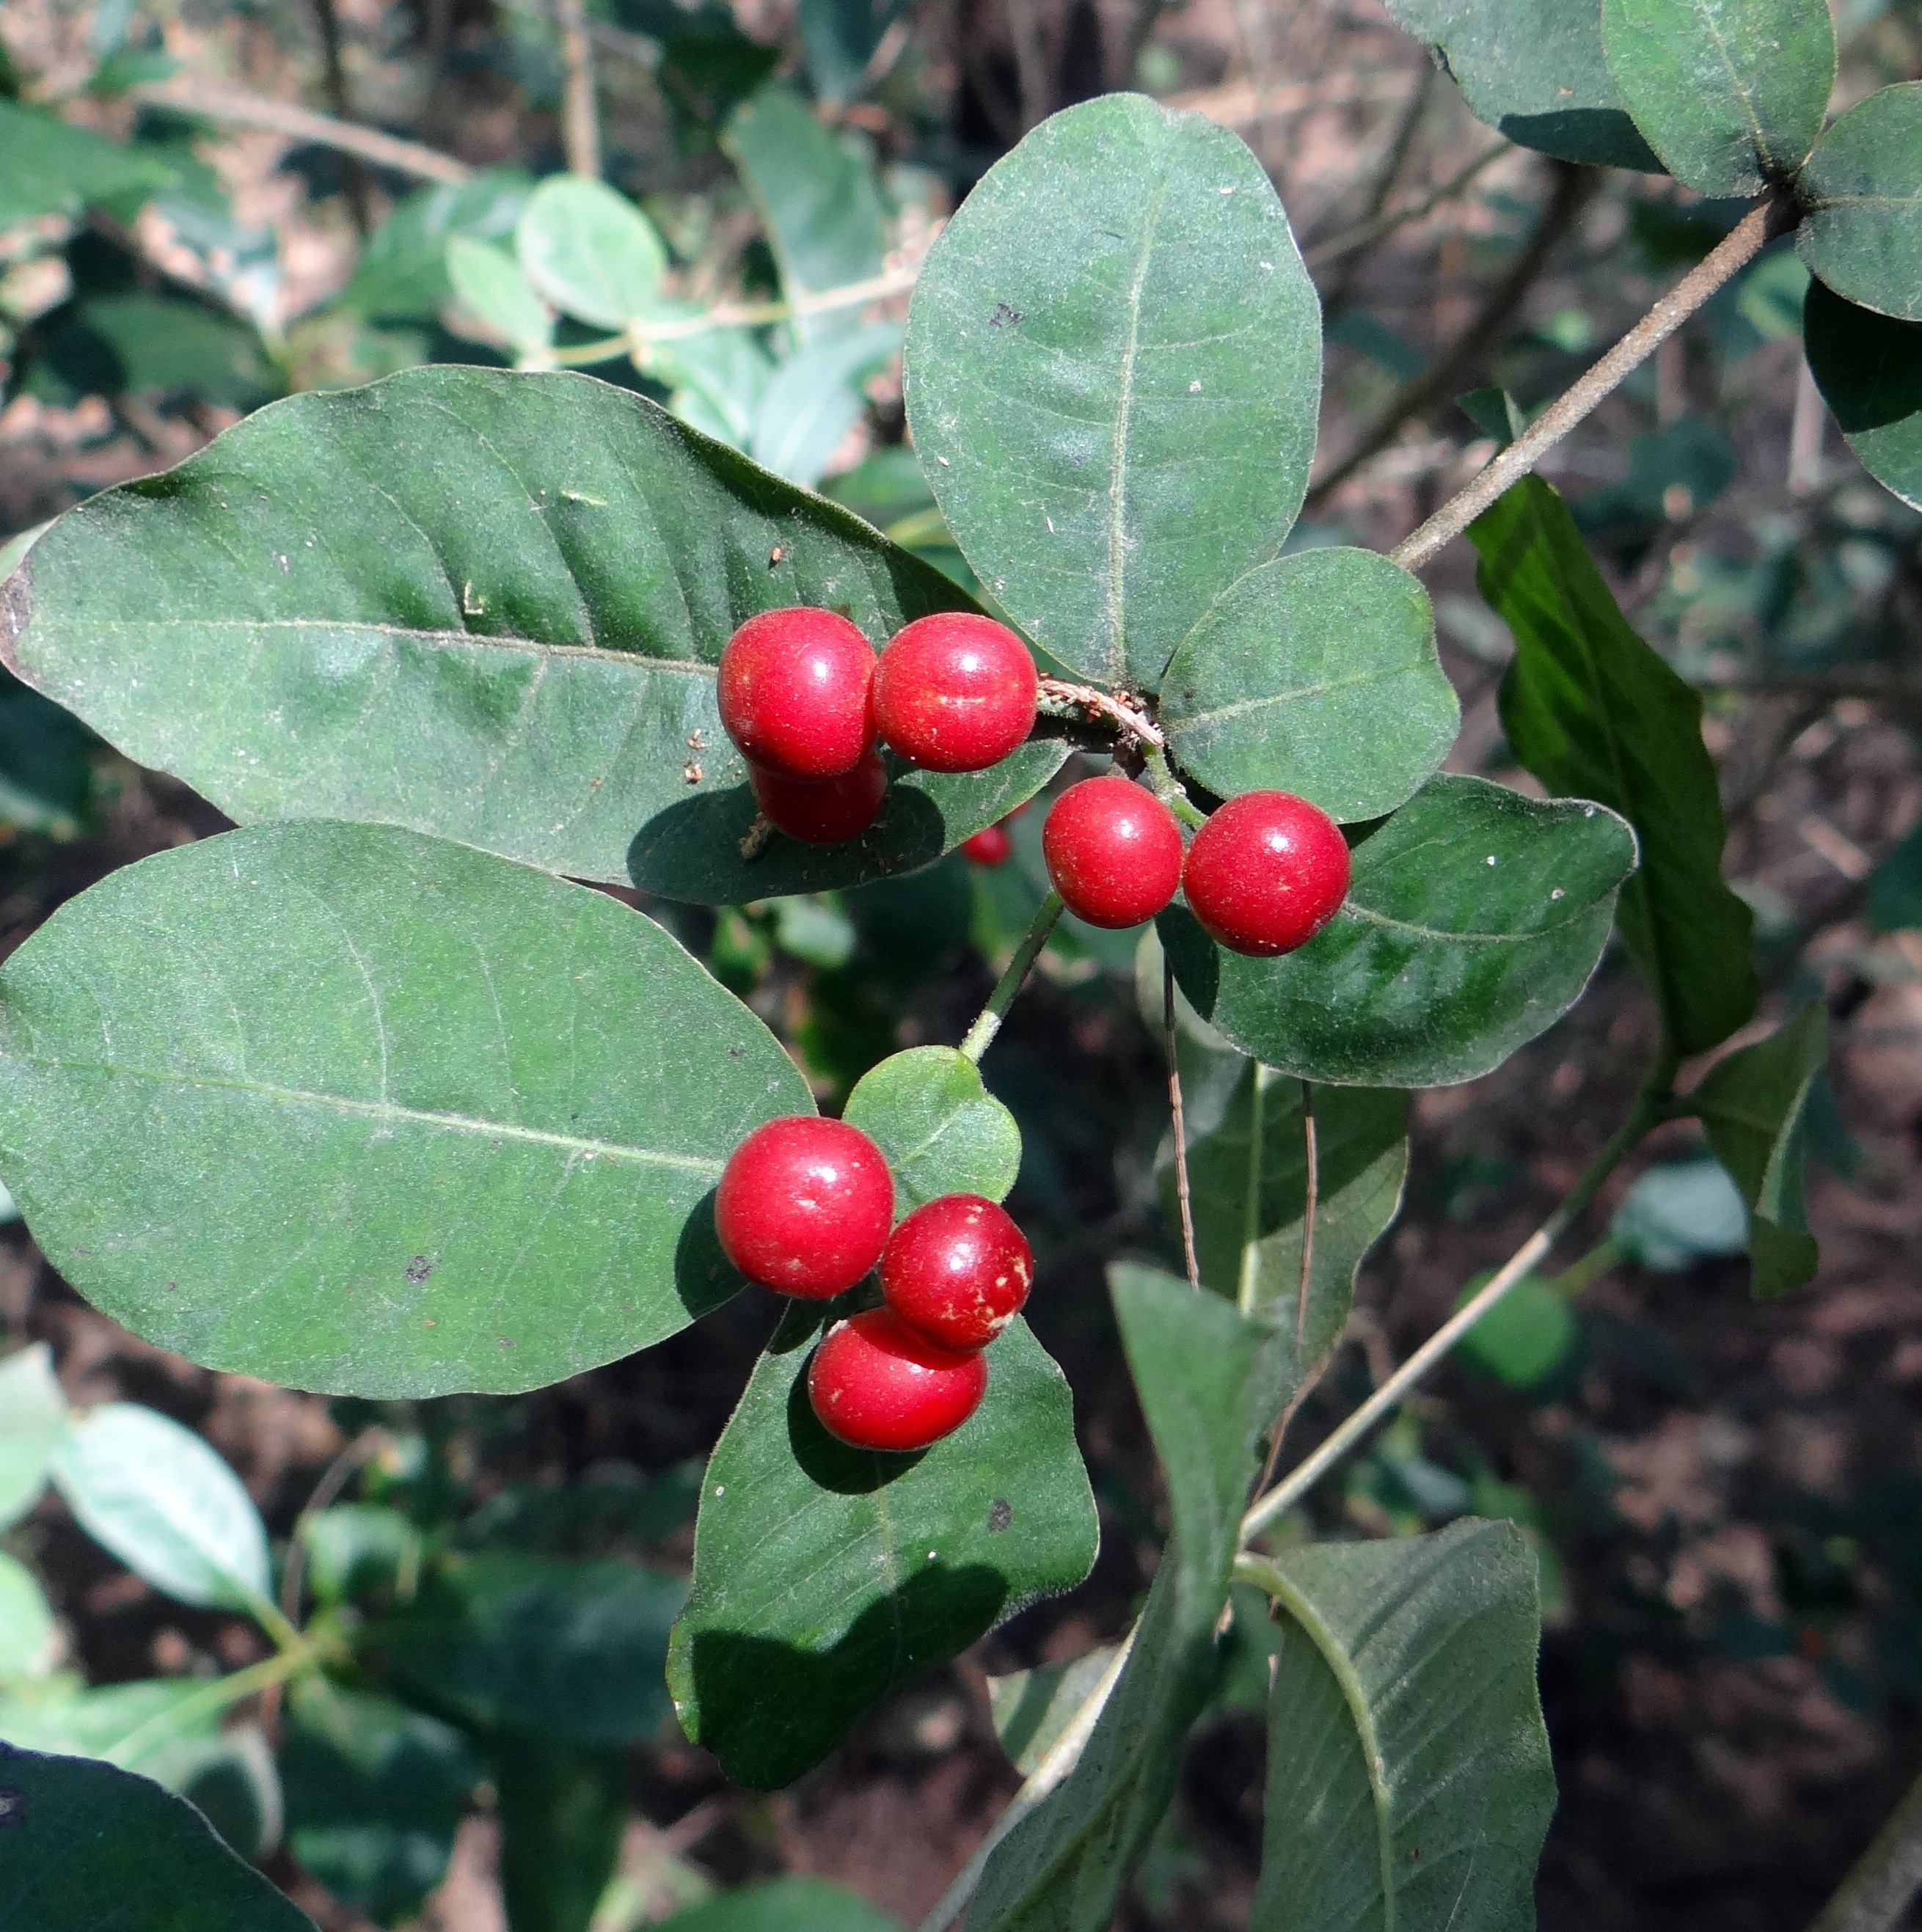
tree, plant, fruit, berry, leaf, flower, food, produce, evergreen, botany, flora, holly, shrub, india, hawthorn, rose hip, medicinal, flowering plant, acerola, malpighia, lingonberry, bilberry, huckleberry, karwar, woody plant, land plant, aquifoliaceae, aquifoliales, arctostaphylos uva ursi, indian snakeroot, sarpagandha, rauvolfia serpentina